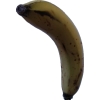
Label: banana